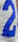
Number: 2